2014 Bangladeshi general election

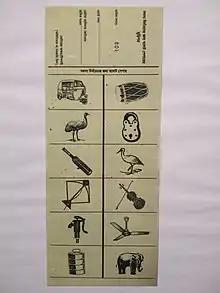
Ballot paper from 2014 election

As the ninth parliament's mandate expired on 24 January 2014, article 123(2)(a) of the constitution required a general election to be held between 26 October 2013 and 24 January 2014, within 90 days before the expiration of the term of the Jatiya Sangshad. On 25 November 2013, the Bangladesh Election Commission announced that the 10th general election would be held on 5 January 2014.